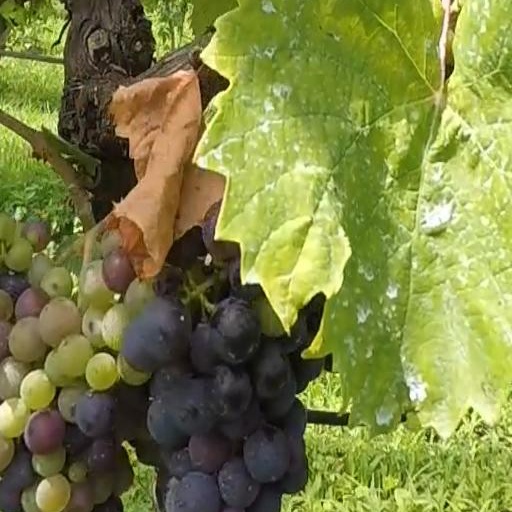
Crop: grape